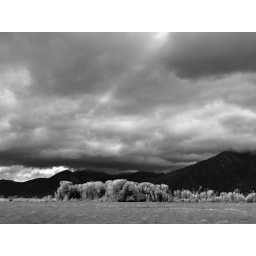
Near Taos, New Mexico, sun breaks through cracks in the stormy clouds to lighten the tips of trees below.